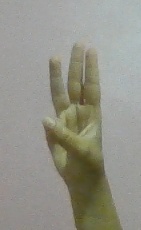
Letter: thaa